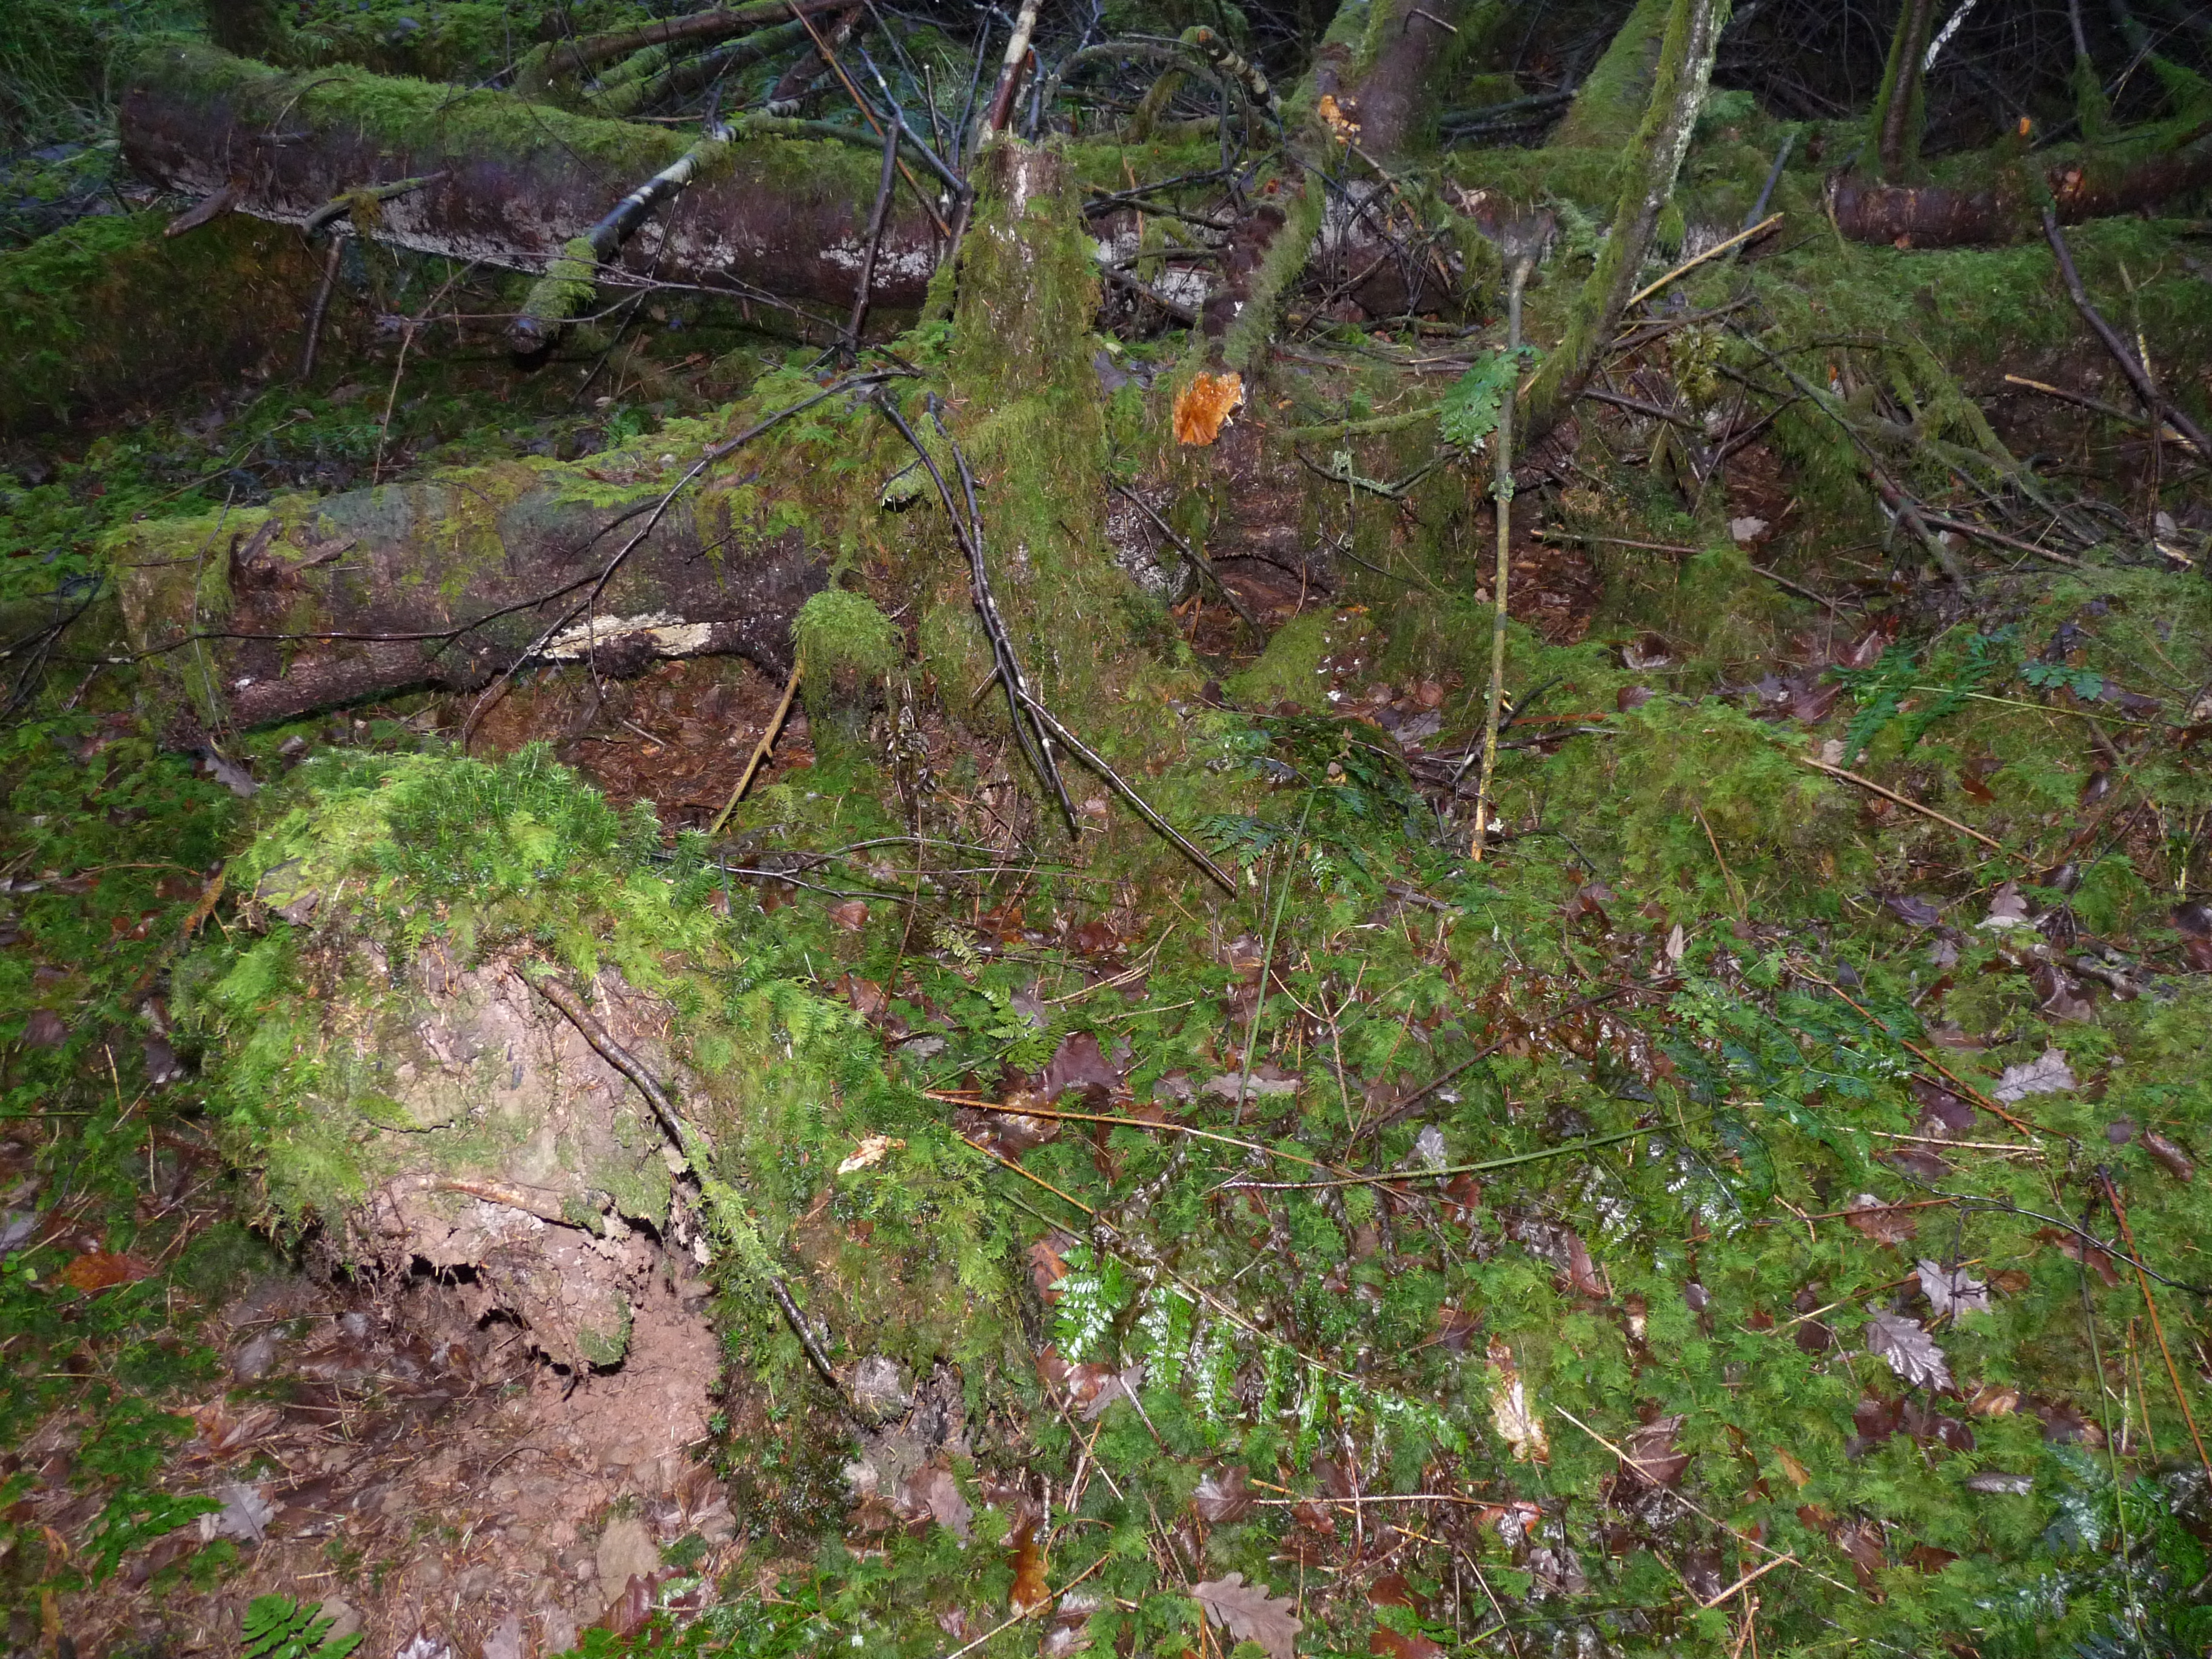
tree, forest, wilderness, plant, flower, moss, wildlife, stream, flora, wildflower, vegetation, rainforest, wetland, woodland, habitat, ecosystem, breconbeaconsjan2010, old growth forest, natural environment, land plant